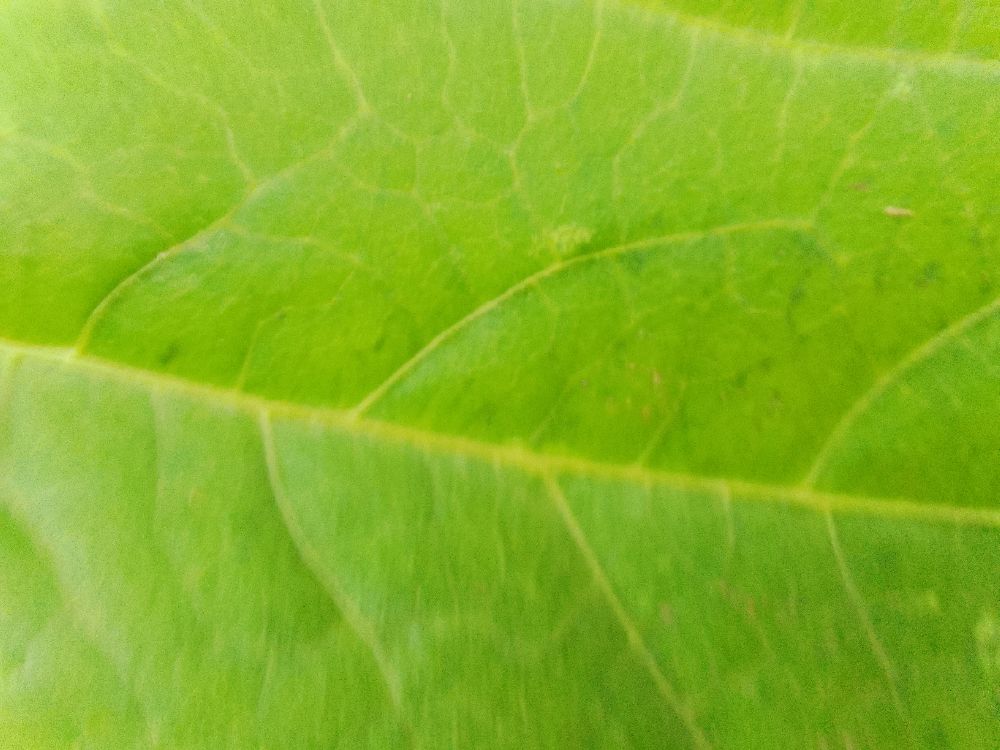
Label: healthy